Japanese battleship Hiei

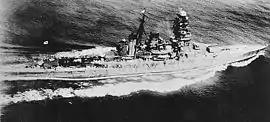
"Hiei" in Tokyo Bay, 11 July 1942

No longer bound by the restrictions of the Washington and London Treaties, the Imperial Japanese Navy proceeded to reconstruct "Hiei" along the same lines as her sisters. She received eight new oil-fired Kampon boilers and geared turbines, while her stern was lengthened by to increase speed. Her aft 14-inch turret was refitted and fire control systems installed for all four main turrets. The elevation of her main and secondary guns was increased, and she was equipped with two Nakajima E8N "Dave" and Kawanishi E7K "Alf" reconnaissance floatplanes. To this end, catapults and launch-rails were also fitted aft of turret #3. Fourteen of her 6-inch guns were refitted, and an antiaircraft suite of eight 5-inch dual-purpose guns and ten twin mounts of Type 96 autocannons were mounted. Her superstructure was rebuilt as a prototype of the tower-mast that would eventually be used on the , then still in the design phase.